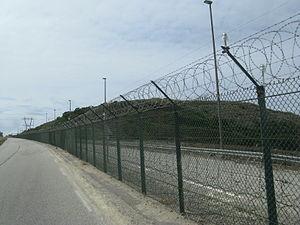
La centrale nucléaire de Flamanville est une centrale nucléaire située sur la commune de Flamanville. Elle comprend trois réacteurs :